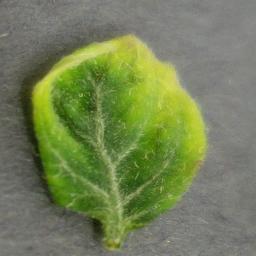
Label: Tomato___Tomato_Yellow_Leaf_Curl_Virus